Gbenga Daniel

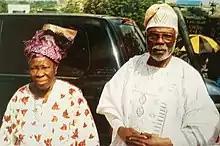
Most Rev. Adebola Daniel and Mrs Olaitan Daniel, parents of Otunba Gbenga Daniel

Gbenga Daniel was born on 6 April 1956 in Ibadan, Oyo State, to Christian parents, Most Rev. Adebola Daniel of Makun, Sagamu and Madam Olaitan Daniel of Omu-Ijebu. His father was a notable missionary of the Church of the Lord (Aladura) while his mother was a trader.